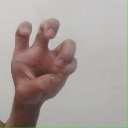
अक्षर: छ